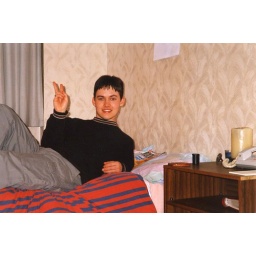
Bryan in the bedroom on the newly constructed bed